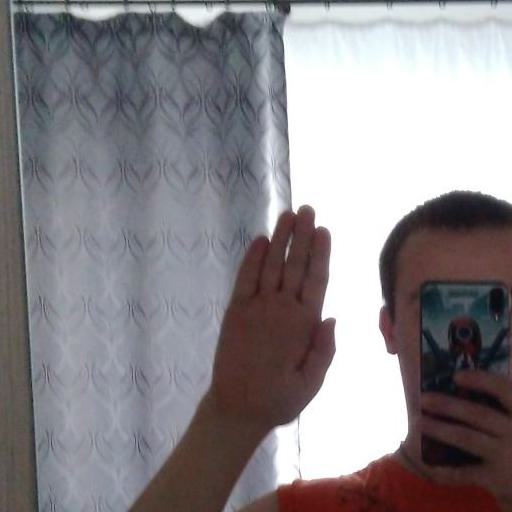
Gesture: stop